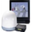
Label: television